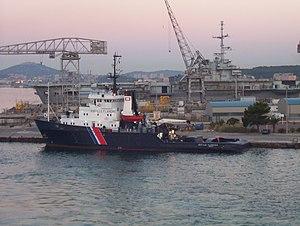
L’Abeille Flandre est un remorqueur de haute mer, spécialisé dans le sauvetage de navires en détresse. Il est resté un peu plus de 25 ans à Brest en surveillance du rail d'Ouessant et de la mer d'Iroise. Il est désormais basé à Toulon.